Uniform 4-polytope

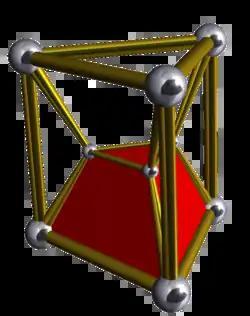
The simplest of the duoprisms, the 3,3-duoprism, in Schlegel diagram, one of 6 triangular prism cells shown.

The second is the infinite family of uniform duoprisms, products of two regular polygons. A duoprism's Coxeter-Dynkin diagram is . Its vertex figure is a disphenoid tetrahedron, .